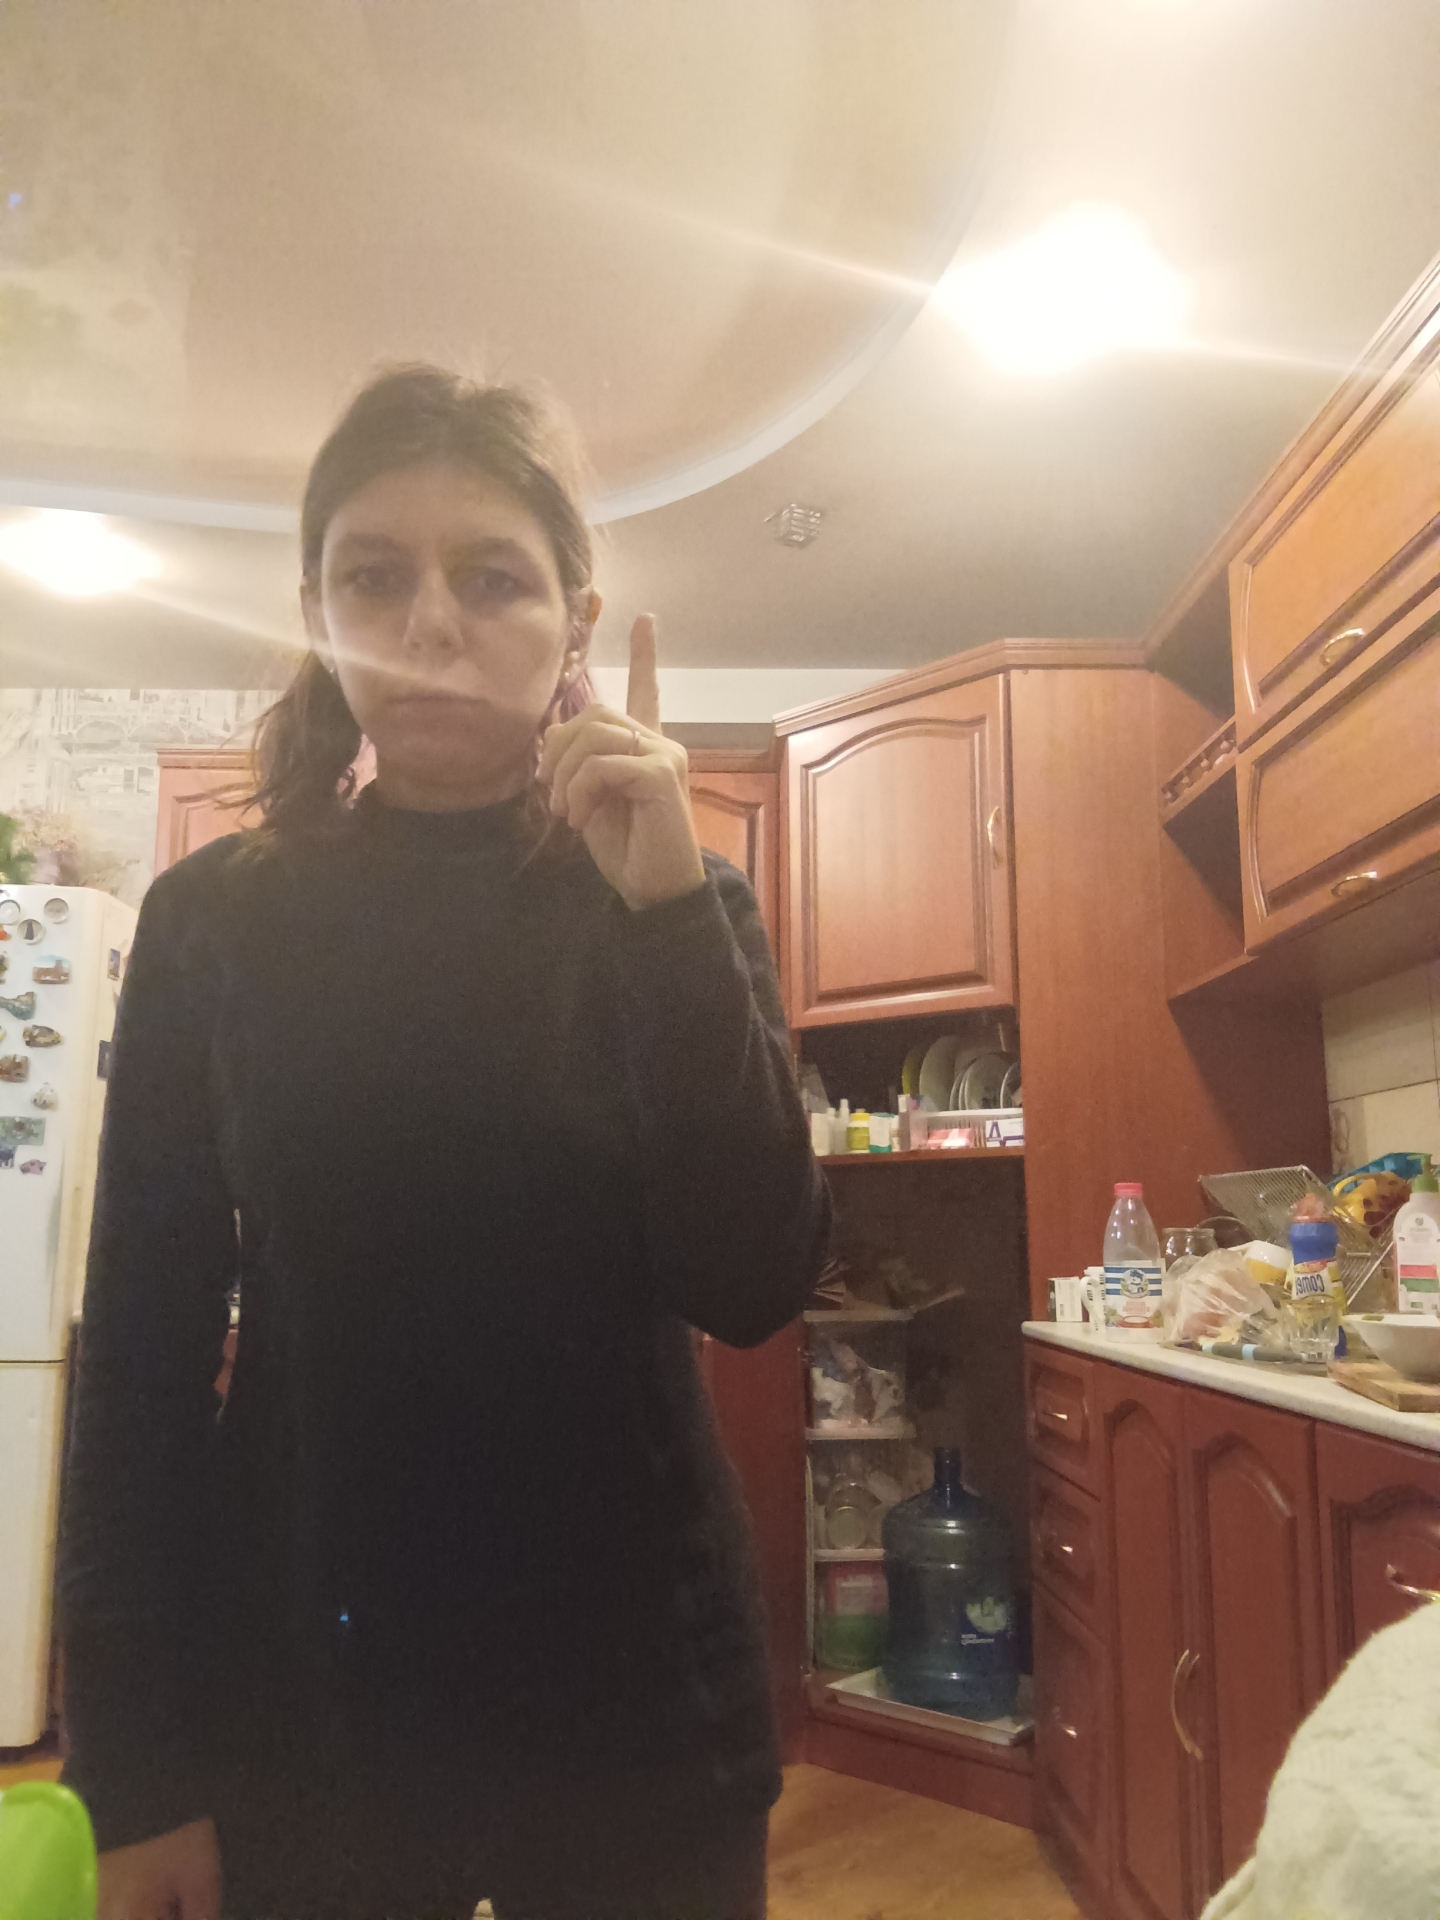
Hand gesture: one